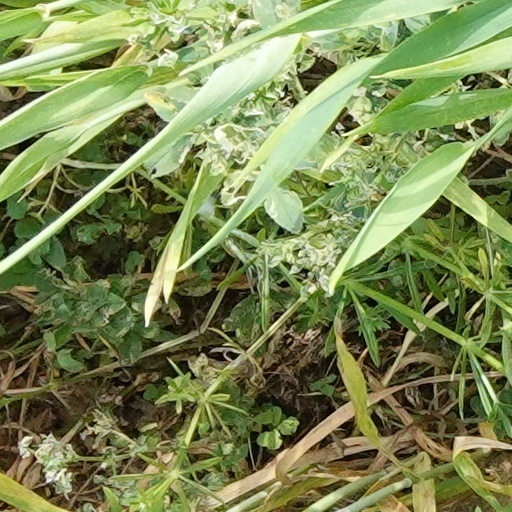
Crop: wheat